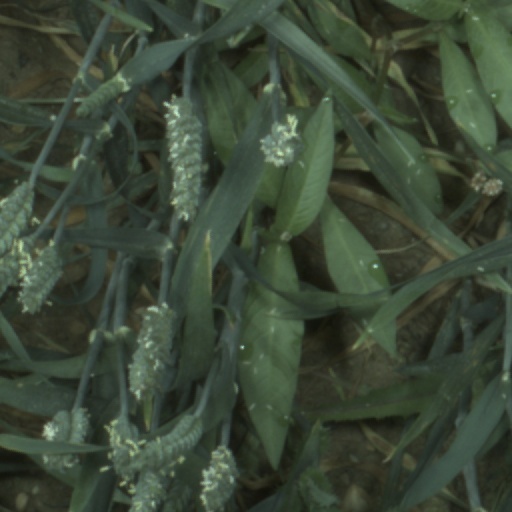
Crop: wheat